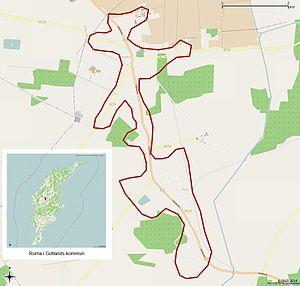
Roma est village suédois de l'île de Gotland, où se trouve une abbaye du même nom.